2011 African U-20 Championship

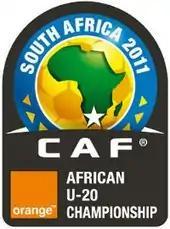

The 2011 African Youth Championship was a football tournament for the Under-20 level national teams in Africa. It was due to be held in Libya from 18 March to 1 April. Following political unrest in the region, CAF decided to postpone the tournament, before deciding that South Africa would be the new hosts, with games taking place between 17 April and 2 May.